1919 Motor Transport Corps convoy

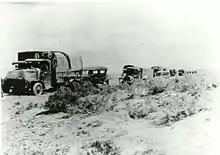
1919 "Trans-Continental Motor Truck"

The 1919 Motor Transport Corps convoy was a long distance convoy (described as a Motor Truck Trip with a "Truck Train") carried out by the U.S. Army Motor Transport Corps that drove over on the historic Lincoln Highway from Washington, D.C., to Oakland, California and then was ferried across the San Francisco Bay, ending their journey in San Francisco.